Ave Gratia Plena, Guardia Sanframondi

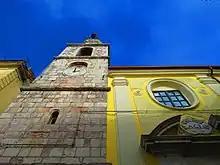
The bell-tower with the clock and part of the facade.

The church was erected in the 15th century as a small chapel with an adjacent hospital and foundling home ("brefotrofio"). Enlarged in 1511, it was razed by the earthquake of 1688, and rebuilt as the present structure with a rectangular single nave and a paneled and engraved wooden ceiling.